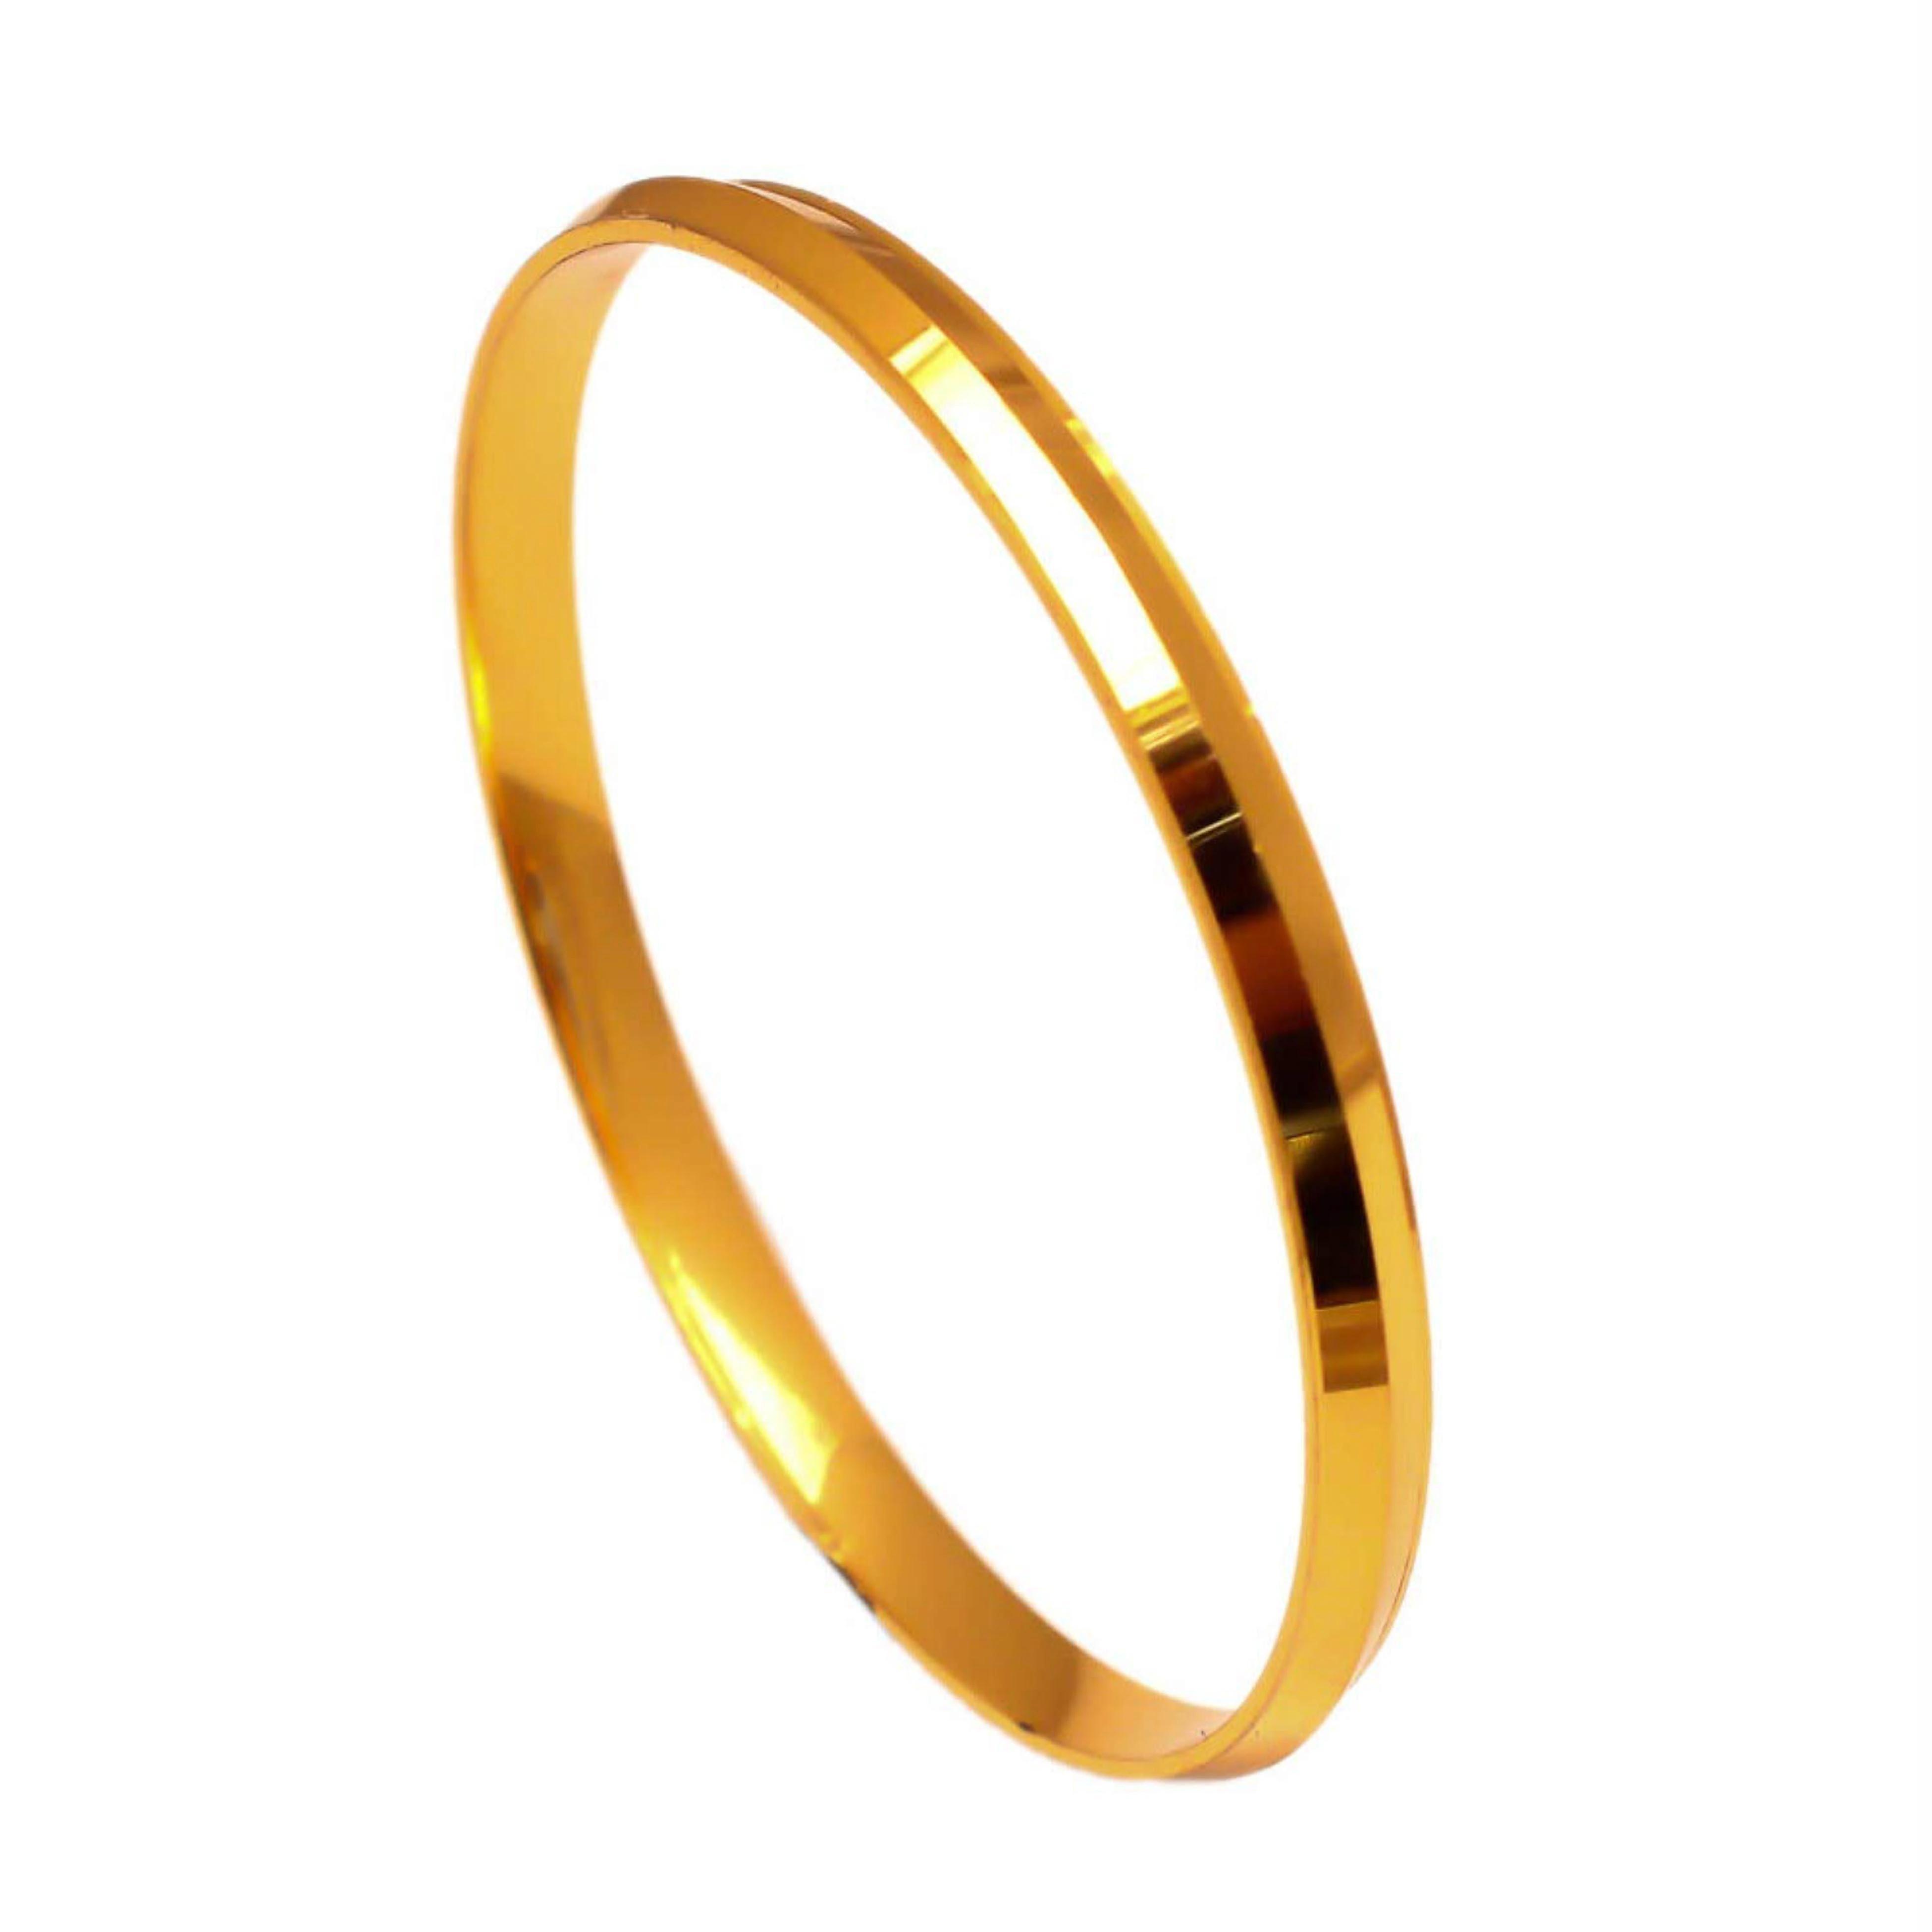
ZUMRUT MAKING YOU A STYLE SENSATION Stylish Classic Gold Plated Premium Glossy Finish Brass Broad Light Weight Sikh Sardar Punjabi Kada Bangle Bracelet Kada Jewelry/Jewellery For Men/Women
Type: Bracelets & Bangles
Brand: ZUMRUT MAKING YOU A STYLE SENSATION
Price: Rs. 299
 This high quality product is designed in-house, and made with best metals, materials and components. it is a value for money product. it can be worn with all indian and indo-western dresses. this versatile, multi-occasion product, is fit to wear by all age groups. an exclusive, and latest trendy, top quality product.